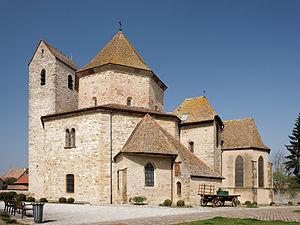
L'église romane de plan octogonal Saint-Pierre-et-Saint-Paul d'Ottmarsheim, Haut-Rhin, Alsace, France, basée sur le plan de la chapelle palatine d'Aix-la-Chapelle. Initialement une abbatiale, elle est consacrée par le pape Léon IX en 1049. Vue depuis le Sud-Est.
Ottmarsheim est une commune française de la région mulhousienne située dans le département du Haut-Rhin, en région Grand Est. Elle fait partie, depuis 2017, de la communauté d'agglomération de Mulhouse suite aux ajouts des communes de la Communauté de communes Porte de France Rhin Sud.
La maison de Habsbourg /abz.buʁ/ en allemand : Habsburg, /ˈhaːps.bʊʁk/ ou maison d'Autriche est une importante maison souveraine d'Europe connue entre autres pour avoir fourni tous les empereurs du Saint-Empire romain germanique entre 1452 et 1740, ainsi qu'une importante lignée de souverains d'Espagne et de l'empire d'Autriche, puis de la double monarchie austro-hongroise. La dynastie porte le nom de « maison de Habsbourg-Lorraine » depuis 1780.
Cet article répertorie les abbayes augustiniennes actives ou ayant existé sur le territoire français actuel. Il s'agit des abbayes de religieux suivant la règle de saint Augustin, à l'exclusion des Prémontrés, des Croisiers, des Antonins, de l'ordre de Notre-Dame du Mont-Carmel et de Saint-Lazare et des Teutoniques.
Cet article recense les monuments historiques du Haut-Rhin, en France.